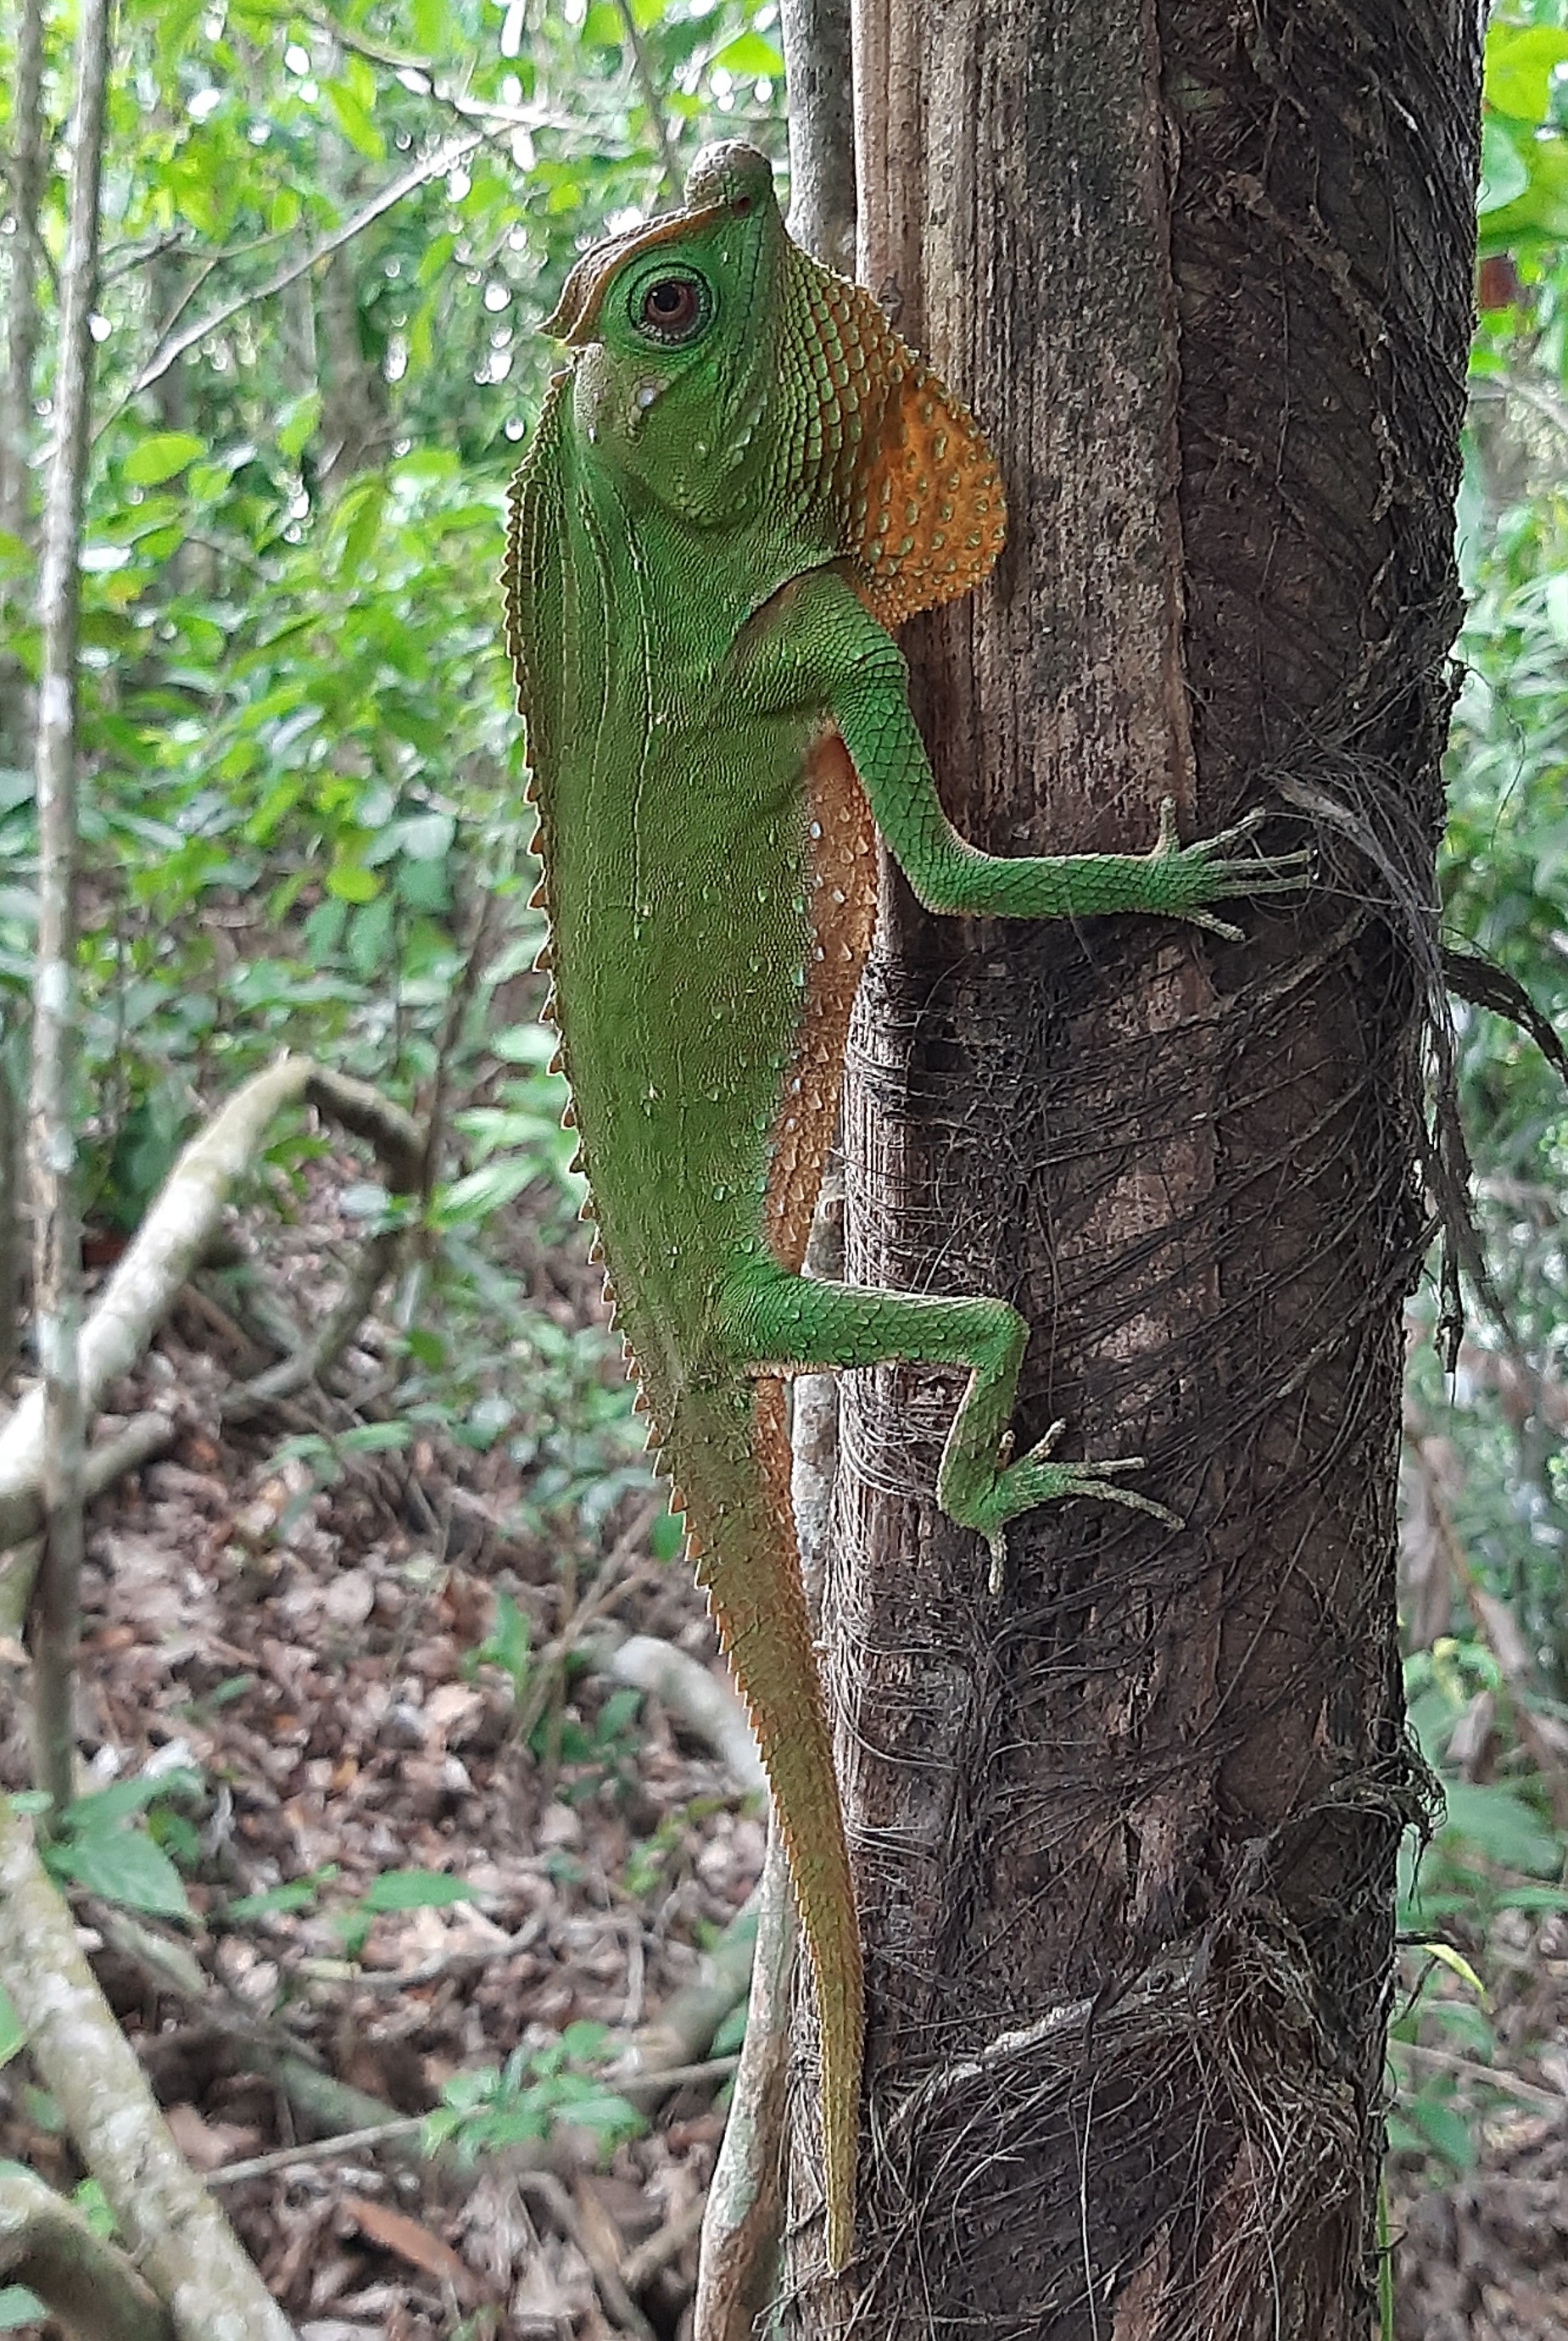
animals, reptile, plant, botany, lizard, organism, terrestrial plant, iguania, wood, scaled reptile, trunk, tree, terrestrial animal, adaptation, twig, tail, chameleon, common chameleon, grass, dragon lizard, herbaceous plant, jungle, wildlife, plant stem, forest, natural landscape, wall lizard, anole, iguanidae, woodland, old growth forest, lacerta, valdivian temperate rain forest